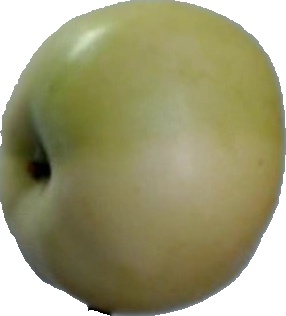
Label: apple_6